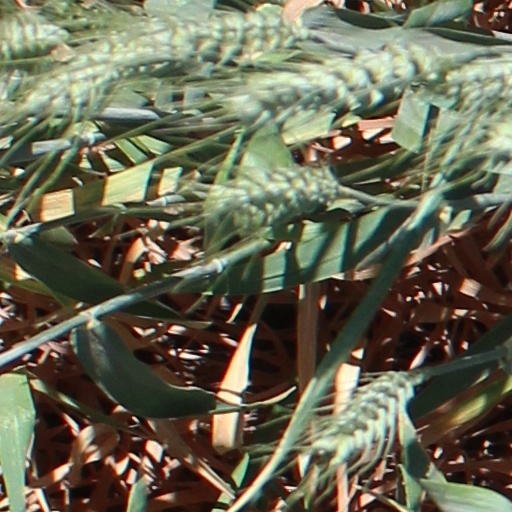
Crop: wheat